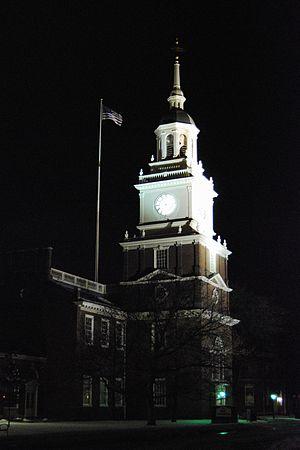
The Henry Ford, un National Historic Landmark depuis 1981 sous le nom d'« Edison Institute », est le plus grand musée couvert et à ciel ouvert des États-Unis. Il se situe dans la banlieue de Détroit, à Dearborn dans l'État du Michigan.